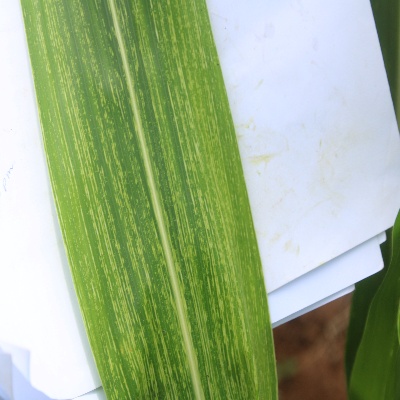
Crop: Maize
Condition: streak virus